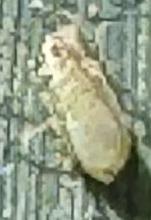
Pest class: english_grain_aphid